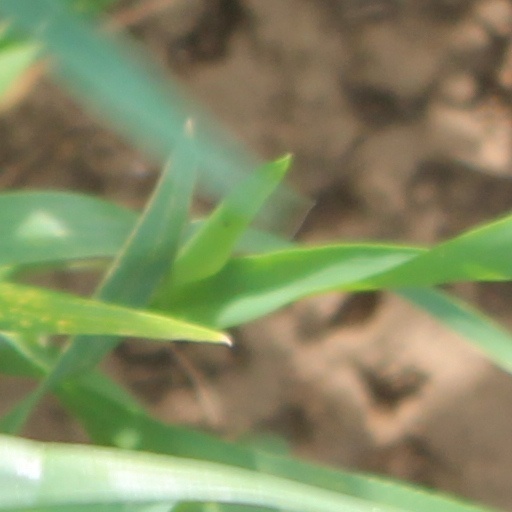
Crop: wheat